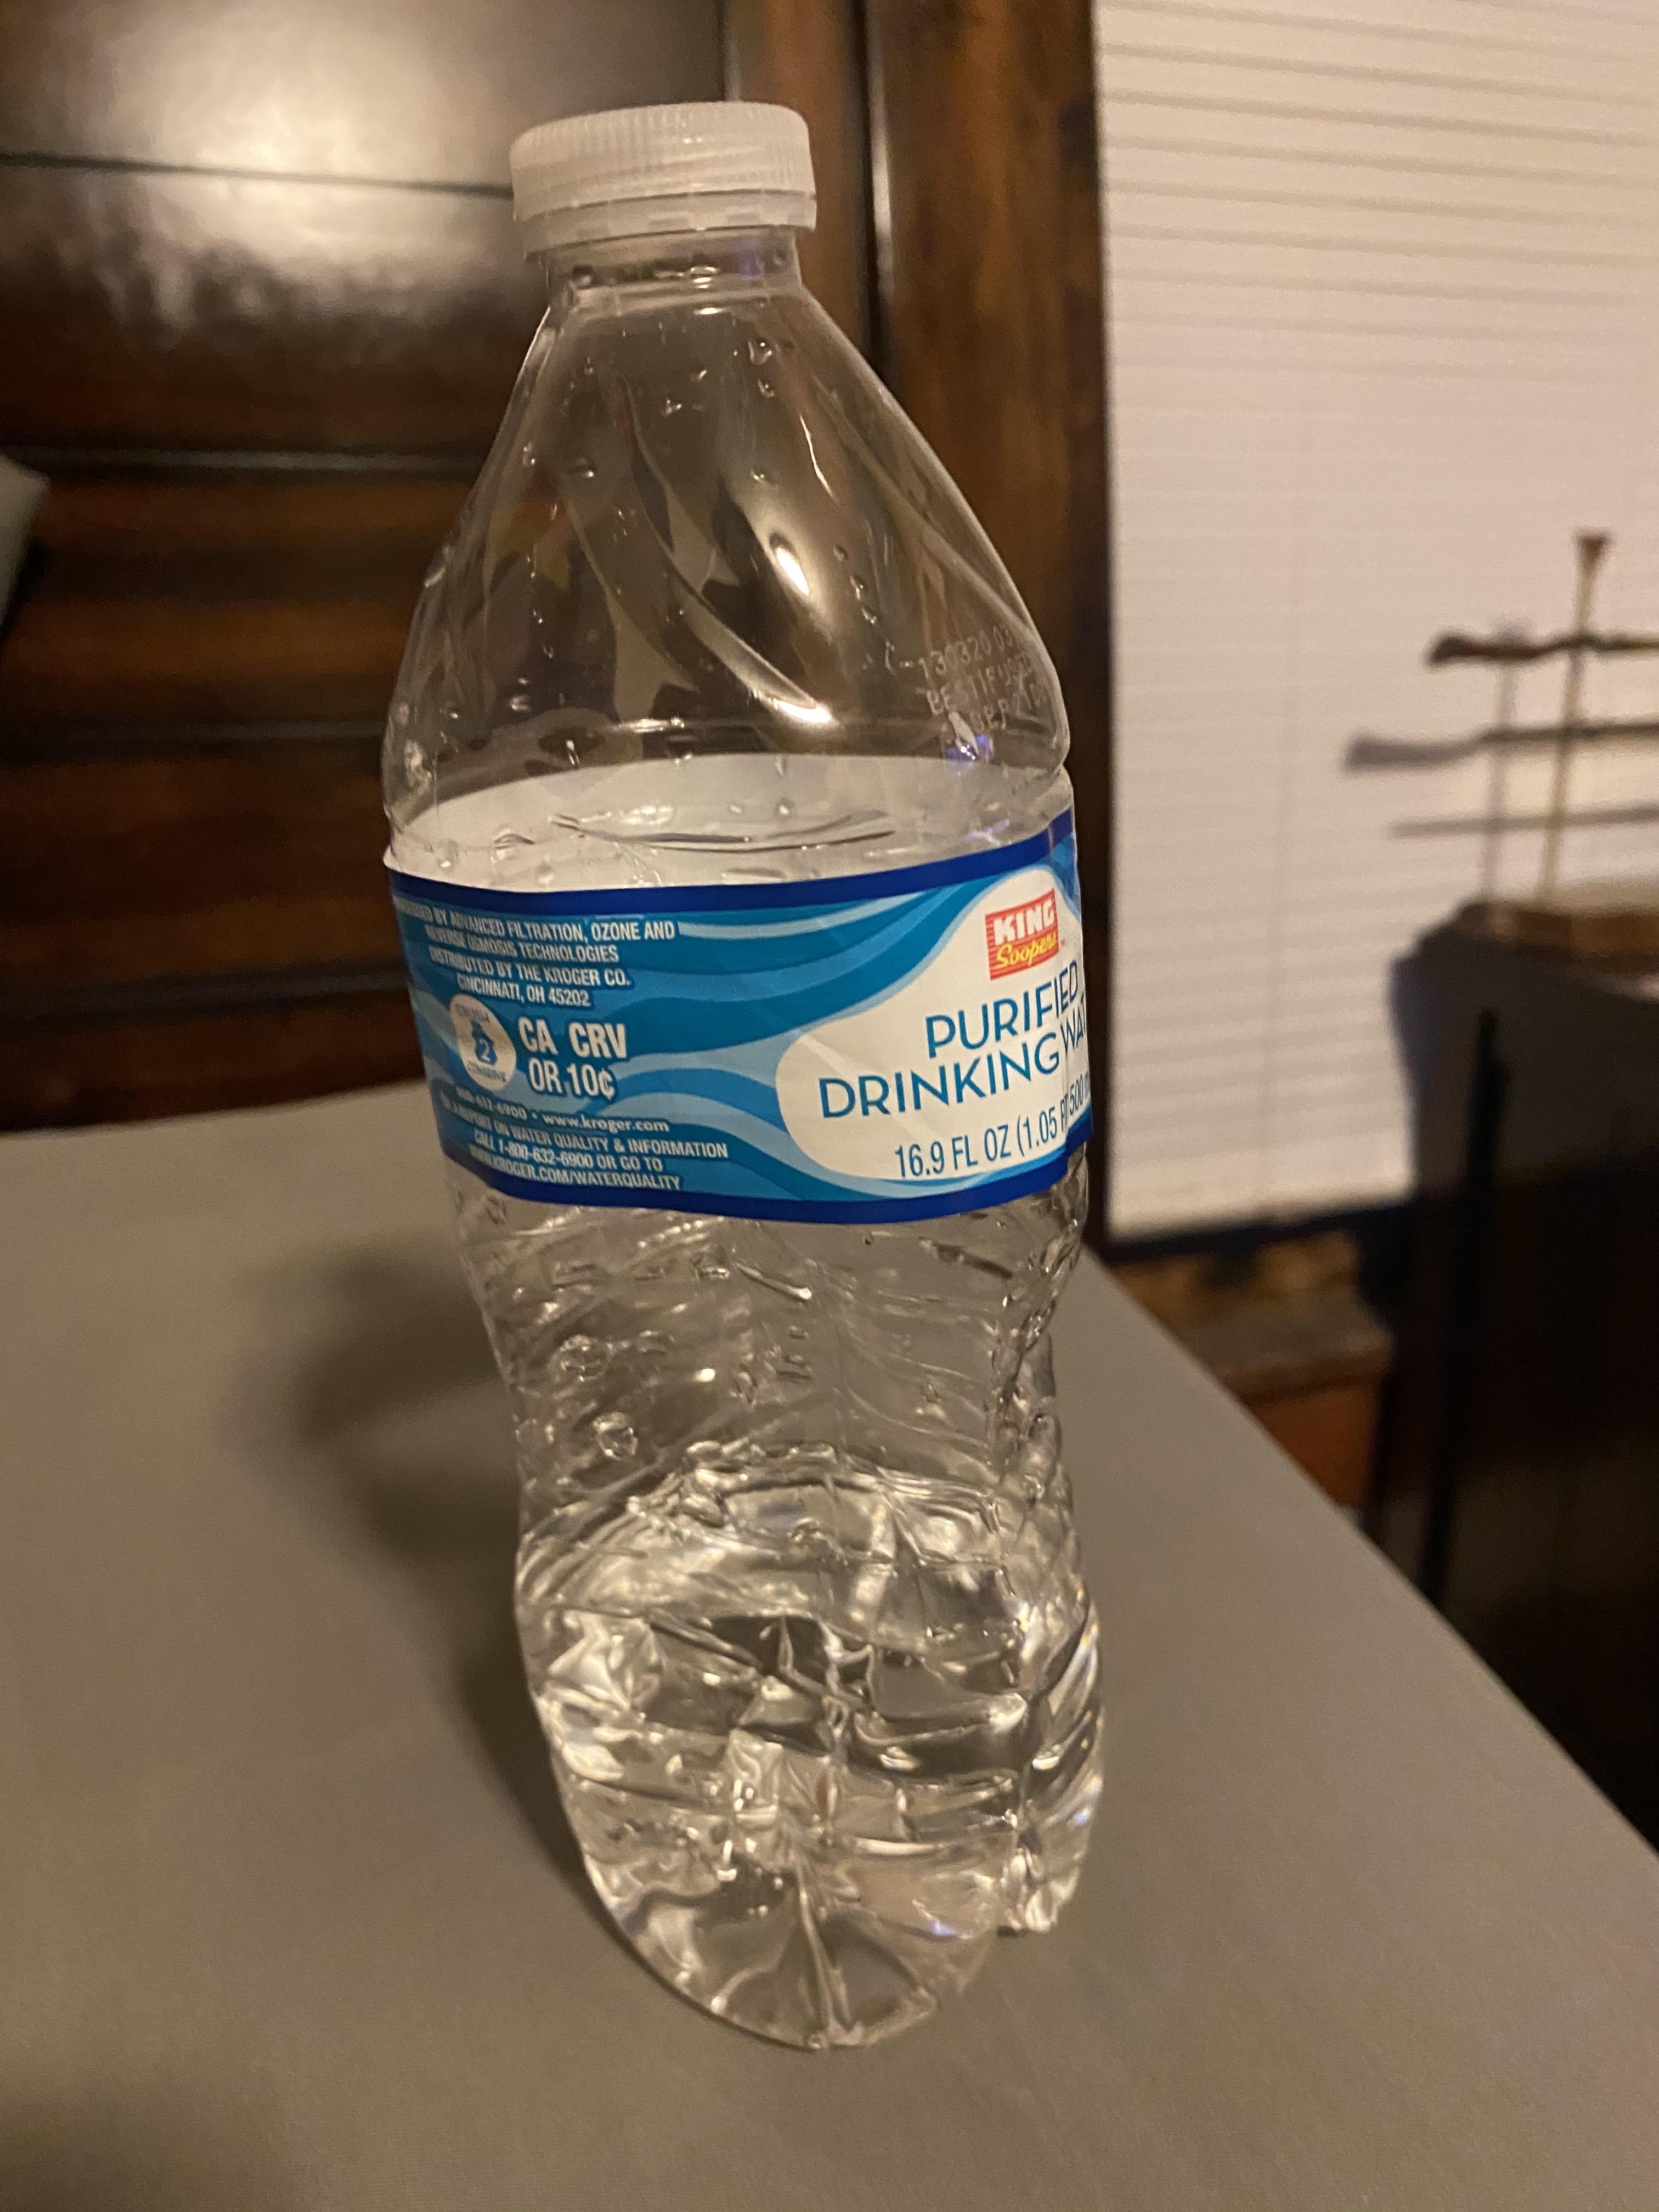
Waste category: plastic